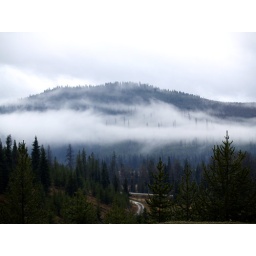
The hill across from our house today. Reminded me of the hills in &amp;quot;The 13th Warrior&amp;quot;!